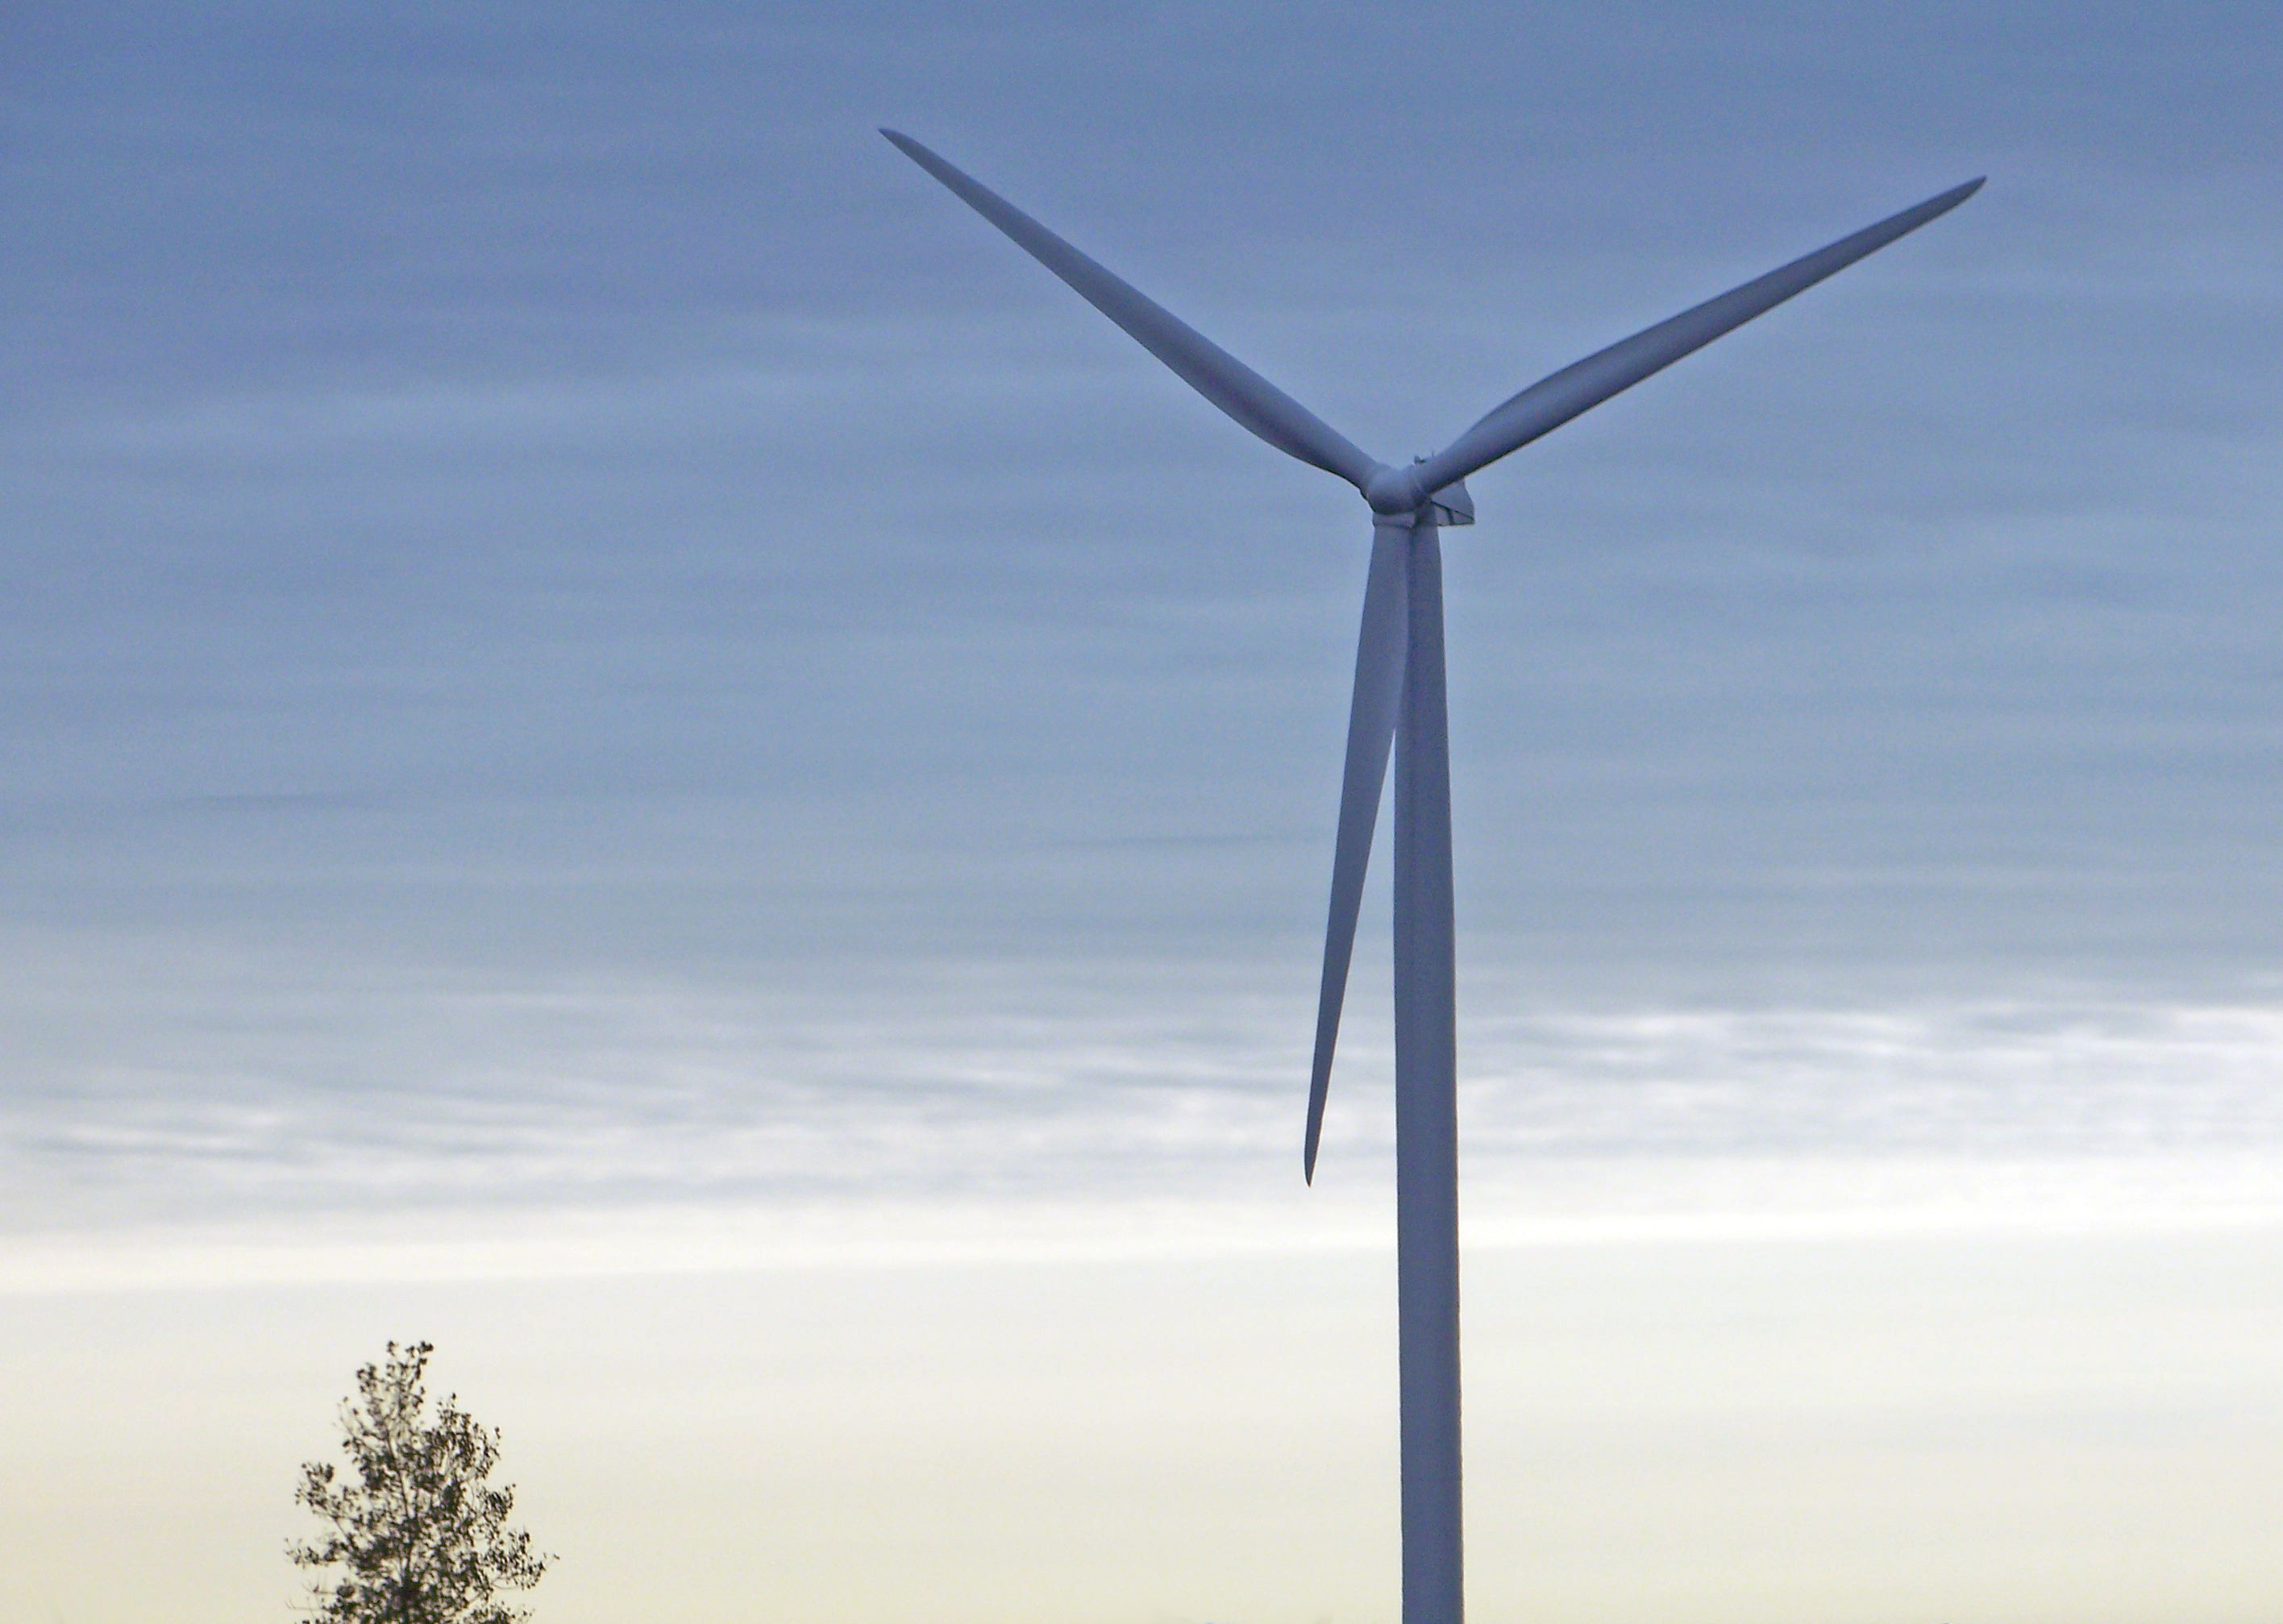
technology, air, windmill, wind, station, clean, machine, industry, environmental, wind turbine, generator, wind energy, energy, ecology, wind power, alternative, generate, power, source, blades, wind farm, propeller, production, spin, efficiency, development, global, sustainability, resource, innovation, renewable, ecological, watts, ecologically, rotate